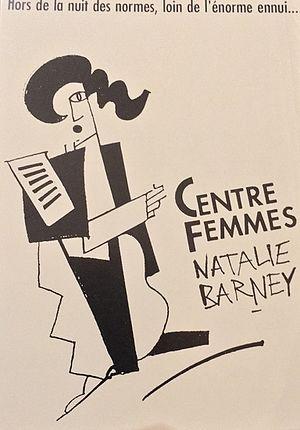
Visuel graphique pour le Centre Femme Nathalie Barney à Genève
Lestime est une association féministe de femmes lesbiennes en Suisse Romande. Issue du Groupe lesbien du Mouvement de libération des femmes, l'association, qui est d'abord un groupement informel, est tout d'abord appelée Centre Femme puis Centre Femme Natalie Barney, avant d'adopter son nom actuel Lestime en 2002, lors de son installation dans le quartier des Grottes à Genève.
L'histoire LGBT en Suisse est l'histoire locale de l'émergence du mouvement LGBT, un mouvement en faveur de la reconnaissance et de l'égalité pour les personnes entre autres lesbiennes, gays, bisexuels et transgenres.